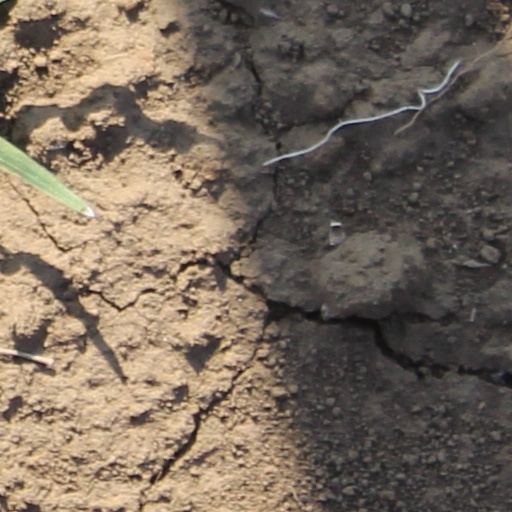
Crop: wheat